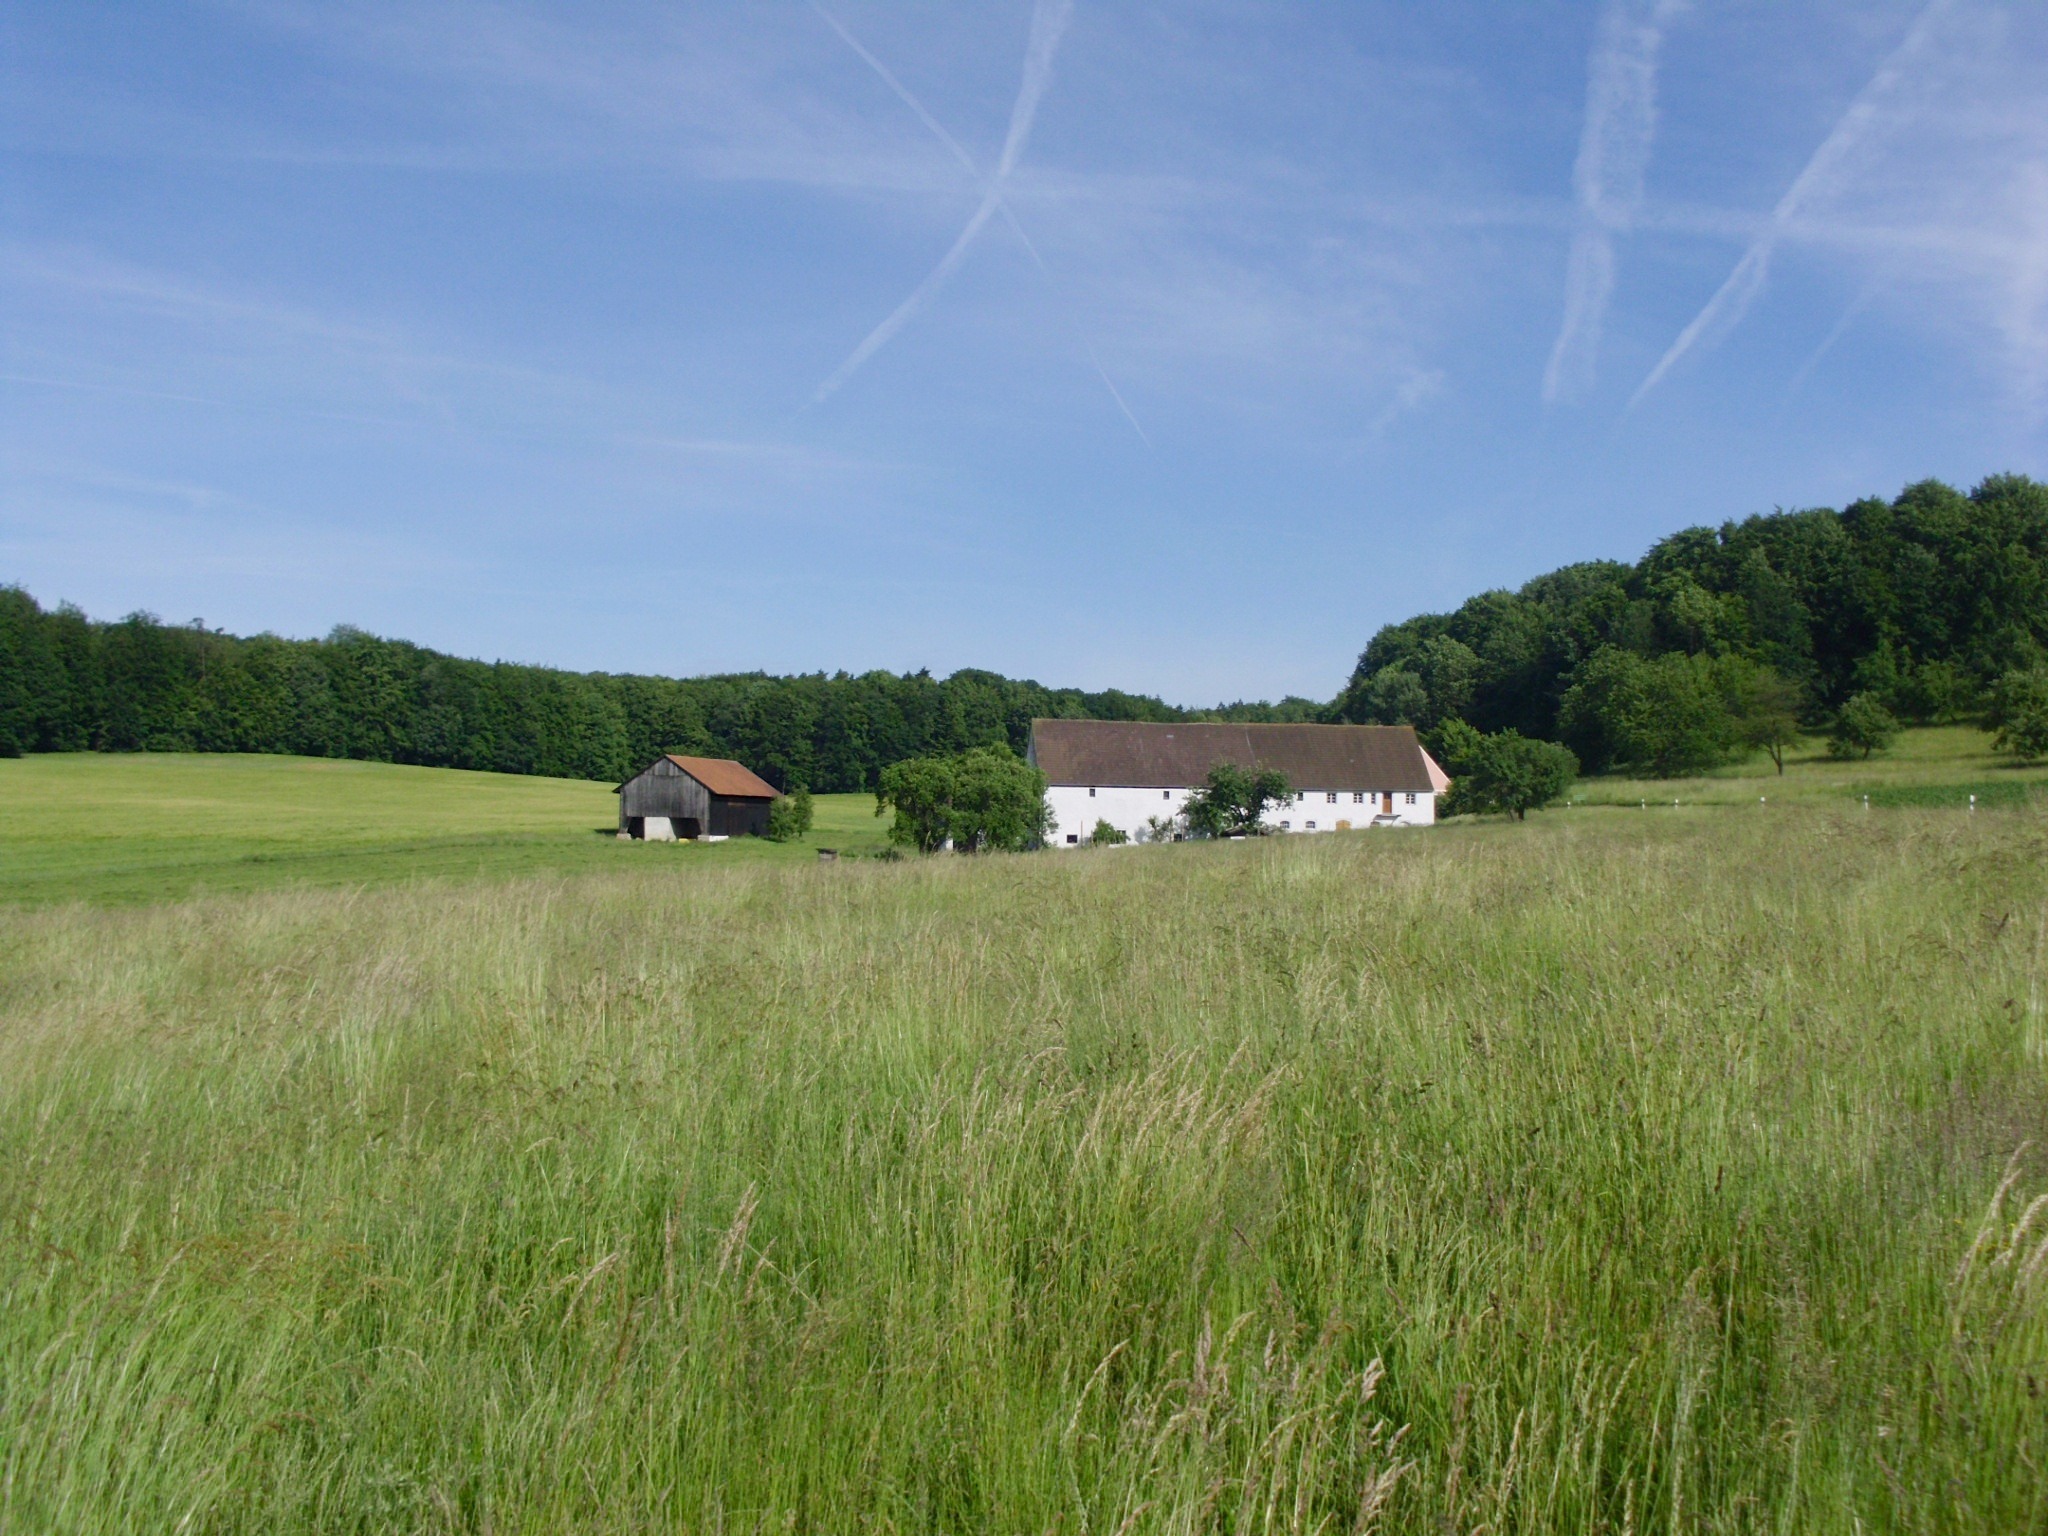
landscape, nature, forest, grass, field, farm, lawn, meadow, prairie, countryside, hill, country, summer, rural, spring, scenic, pasture, ranch, agriculture, plain, trees, woods, outside, grassland, barns, plateau, german, habitat, ecosystem, steppe, rural area, paddy field, natural environment, grass family, land lot